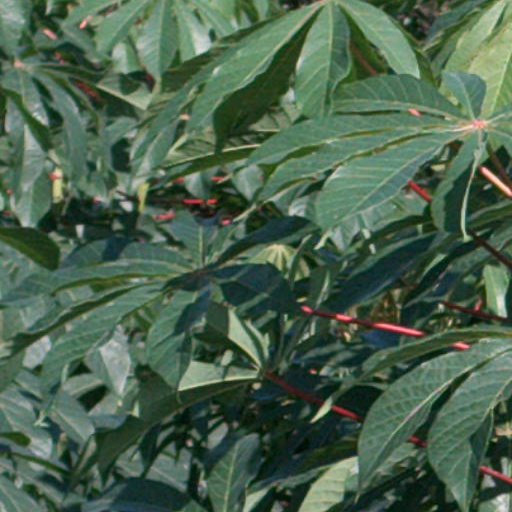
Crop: cassava